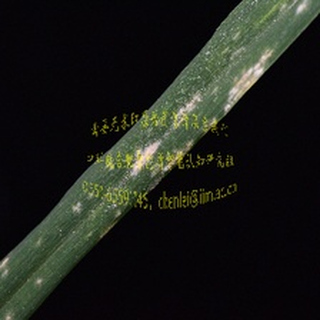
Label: wheat_mildew